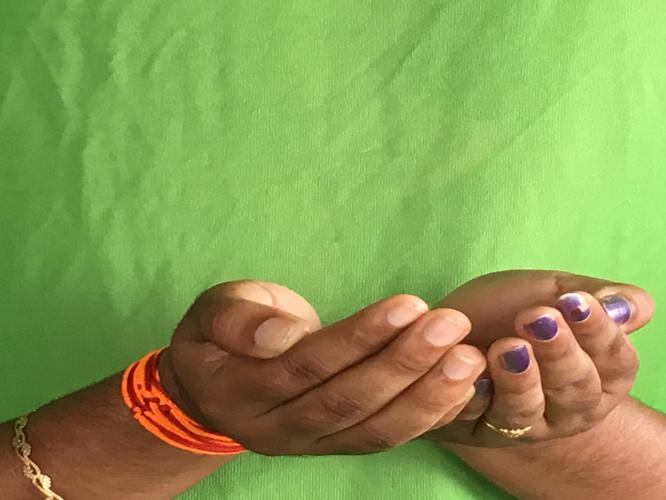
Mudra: Pushpaputa
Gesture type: double_hand